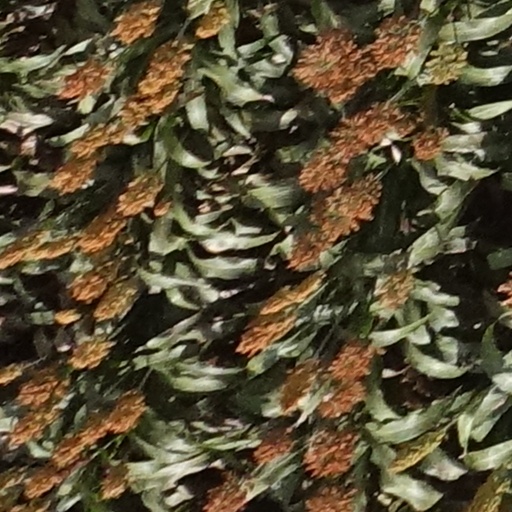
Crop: sorghum